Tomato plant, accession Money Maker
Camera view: horizontal (90 deg, fisheye); turntable rotation: 330 degrees
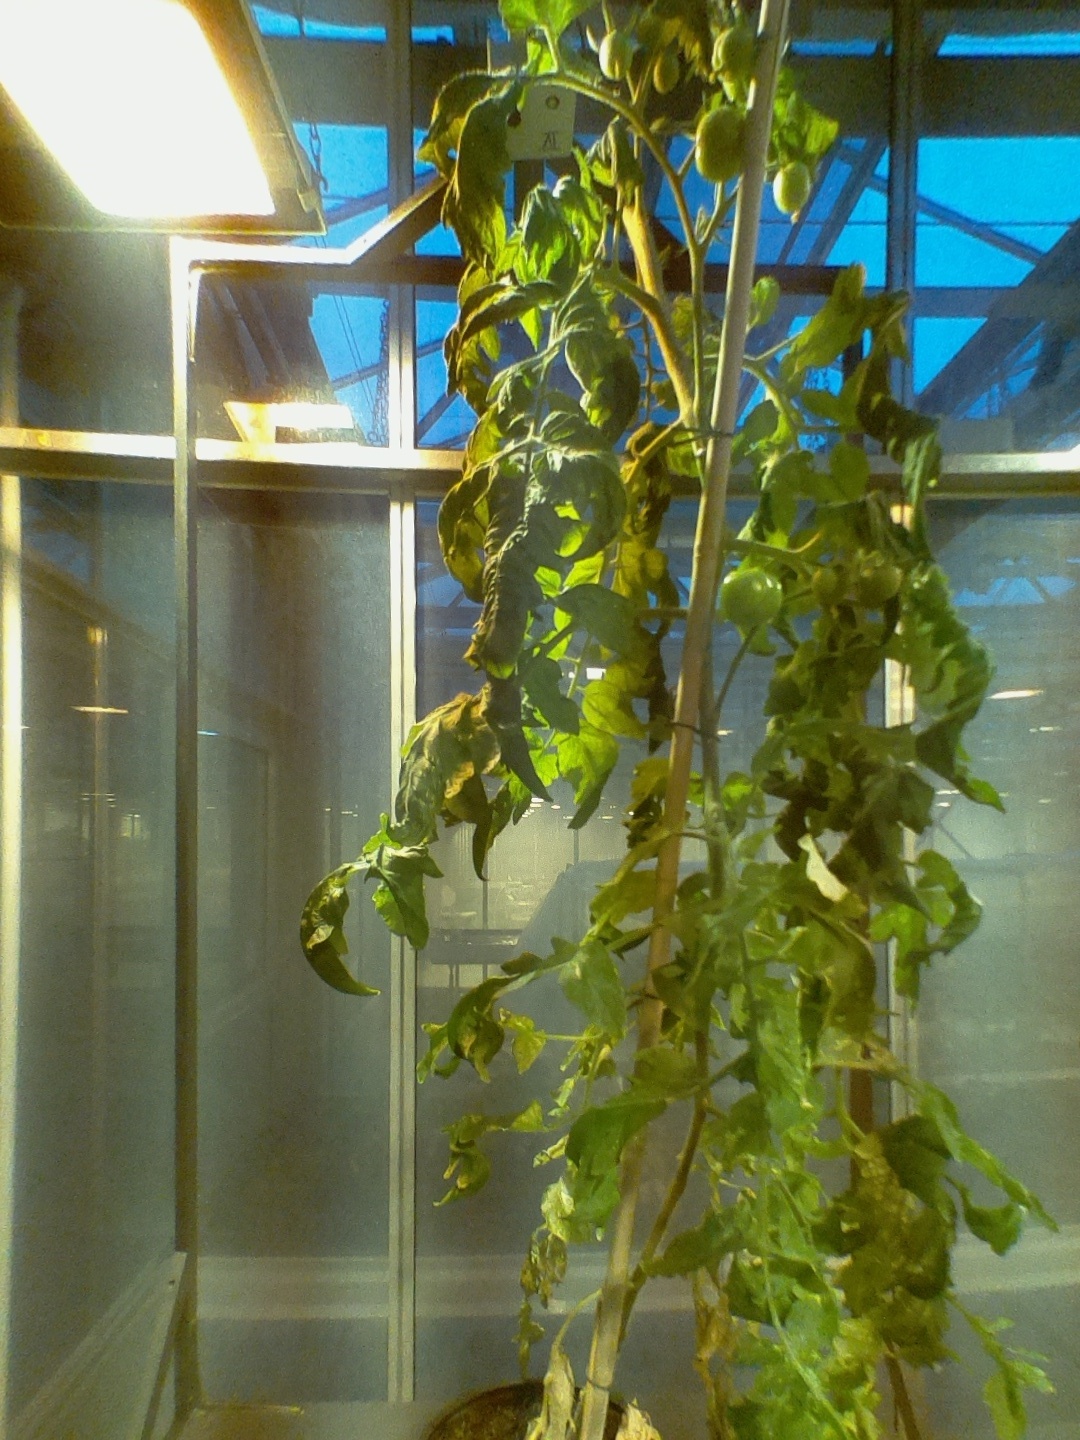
BBCH growth stage 73: 30%-40% of final fruit size